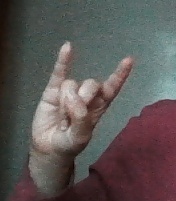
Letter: la